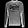
Label: Pullover